The Left Hand of God (novel)

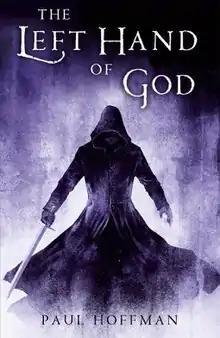
First edition

The Left Hand of God is a fantasy novel written by Paul Hoffman and first released in 2010. It is the first book in a trilogy with the same name. The second book is "The Last Four Things", published in 2011, and the third is "The Beating of His Wings", published in 2013.